Holland Civic Center

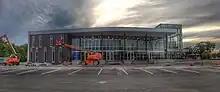
Outside view of the newly renovated Holland Civic Center

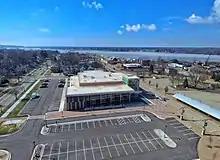
Aerial view of the newly renovated building

The Holland Civic Center Place is a 2,000-seat multi-purpose event center located in Holland, Michigan, United States. It hosts local sporting events, recreation programming, public expos and concerts/live entertainment. The venue can also be rented for private events such as corporate luncheons, wedding receptions, expos/tradeshows, and many other uses.